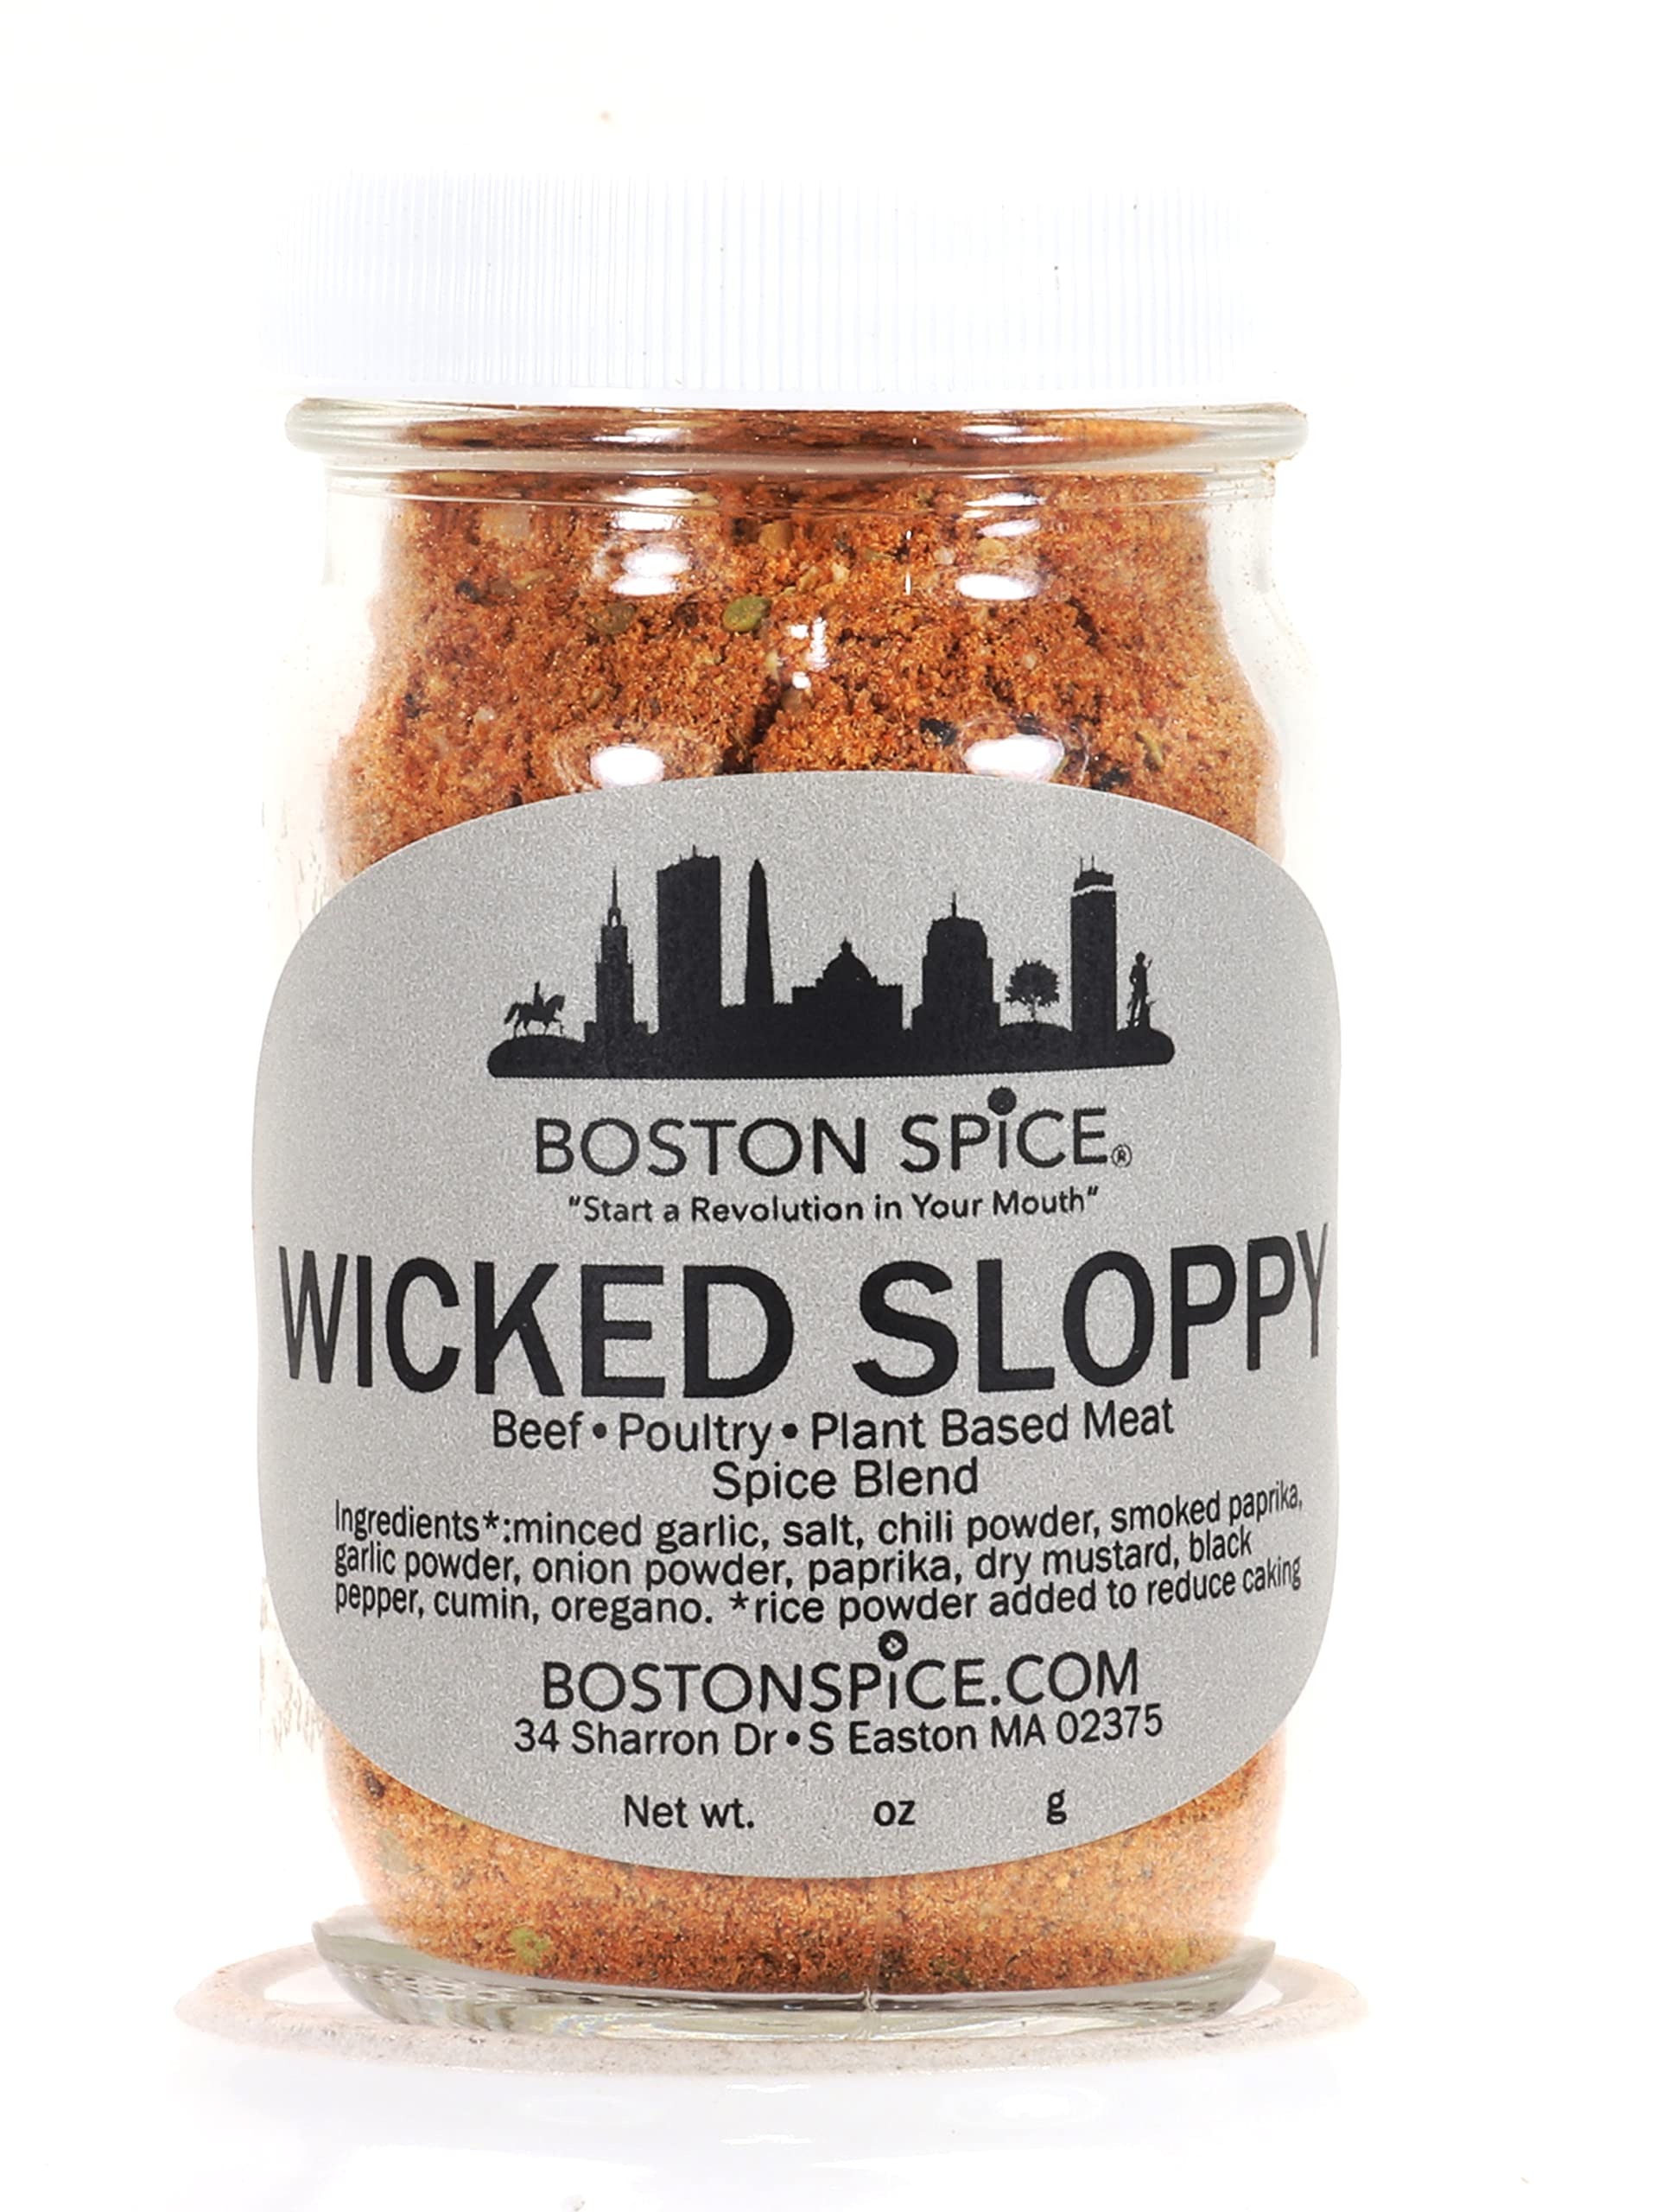
Item Name: Boston Spice Wicked Sloppy Joe Sandwich Seasoning Mix Blend For Poultry Beef Pork and Meatless Plant Based Proteins Also For Pasta Sauce and BBQ Ribs 1/2c in Glass Jar 2.7oz/39g
Bullet Point 1: At Boston Spice, all of our gourmet artisanal spice blends are handcrafted using only premium quality ingredients for superior flavor and taste. Freshness and quality matters here at Boston Spice and we take great pride in giving you the best spice blends that you will find anywhere.
Bullet Point 2: To give you the quality you deserve, each spice blend you purchase is blended for you, FRESH TO ORDER, by us here at Boston Spice, so that we can ship to you the best tasting and flavorful spice blends directly to your home, to a loved one as a gift, or to your restaurant. You won’t find that quality and flavor with other spice companies who's premade spices sit on shelves or in warehouses for years. You will only find freshly blended to order seasonings here at Boston Spice.
Bullet Point 3: Our spice blends are sold by measured volume, not by weight. Example: 1/4 cup, 1/2 cup, 1 cup. That way you will know how much spice you are purchasing to suit your needs and recipes.
Bullet Point 4: “Start A Revolution In Your Mouth - Win The War Over Flavorless Food Is Over" - There is no wrong way to use and enjoy Boston Spice blends. At Boston Spice, we encourage you to try our spices on whatever you feel like eating. HUZZAH! - HUZZAH!! - HUZZAH!!!
Bullet Point 5: Comes in a wide mouth glass jar
Product Description: <b>Start A Revolution In Your Mouth. The War On Flavorless Food Is Over. HUZZAH</b><BR><br> The Sloppy Joe is attributed to getting its start in a small cafe in Sioux City, Iowa. In 1930, a chef named “Joe” added some tomato sauce to his loose meat sandwiches and served it on a bun. Some would dispute that story. No matter which side of the bun you're sitting on, it’s a great American favorite. Boston Spice wants to help you create your own sloppy start with our "Wicked Sloppy" spice blend.<BR><BR> Just use some of this spice mixture with either ground beef, chicken, turkey, pork, or a plant-based meat substitute, and follow our wicked yummy recipe to create your own “Sloppy Joe” story. Make some Wicked Sloppy sliders, and you’ll have the whole gang cheering. Don't feel like a Wicked Sloppy Joe Sandwich, then use our recipe along with cooked pasta and make a Wicked Sloppy Pasta dinner. Try making Tacos or Vegetarian Meatless Nachos. The choices are endless! Make some awesome vegetarian meatless Sloppy Joe's too<BR><BR>We are a gourmet spice blend company called BOSTON SPICE, located just outside of Boston Massachusetts. We created our line of spice and seasoning blends because of our love of tasty flavorful food and the history behind the great city of Boston. We make spice blends and rubs, with a Boston twist. To maintain freshness, every spice blend we make is hand-crafted, hand-blended, and hand-packaged by us FRESH TO ORDER. We do not add any chemical additives like other spice companies do. At BOSTON SPICE, we freshly prepare and blend natural dried herbs and spices to win the war over eating flavorless, flat, bland, dull, and one-dimensional foods. Whether it be beef, poultry, pork, seafood, pasta, baked goods, or those all-important vegetables, BOSTON SPICE will have the right blend necessary to make you the Commanding General of your kitchen. We are here to help you conquer the flavor war raging in your mouth. There is no wrong way to use Boston Spice!
Value: 1.0
Unit: Count

Price: 8.77